Bora Milutinović

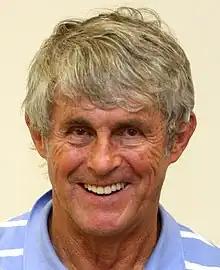
Milutinovic in 2012

Velibor "Bora" Milutinović (born 7 September 1944) is a Serbian former professional footballer and manager.